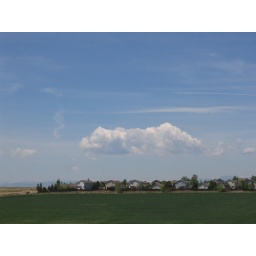
It kind of reminds me of the creepy death cloud over the house in Poltergeist. :)